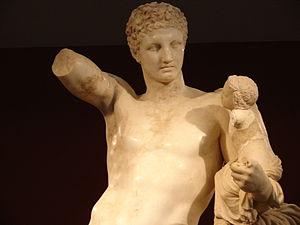
Ernst Curtius est un archéologue et historien classique allemand, né le 2 septembre 1814 à Lübeck et mort le 11 juillet 1896 à Berlin.
Hermès portant Dionysos enfant, également connu sous les noms d’Hermès de Praxitèle ou Hermès d'Olympie, est une statue grecque antique découverte en 1877 dans les ruines du temple d'Héra à Olympie. Elle est exposée au musée archéologique d'Olympie.